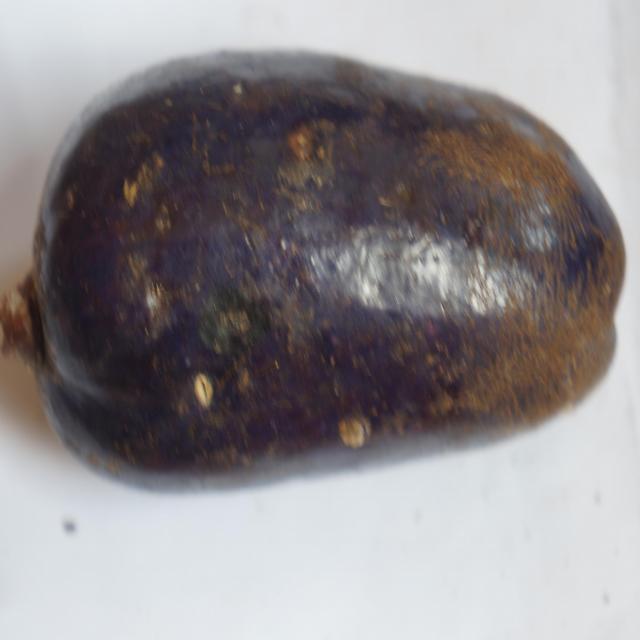
Plum grade: spotted